Bobby Leonard

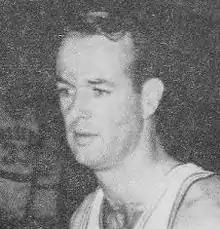
Leonard, circa 1962

William Robert "Slick" Leonard (July 17, 1932April 13, 2021) was an American professional basketball player, coach and color commentator. He played college basketball for the Indiana Hoosiers, where he was a two-time All-American and a member of their national championship squad in 1953. After playing professionally in the National Basketball Association (NBA), Leonard coached the Indiana Pacers to three American Basketball Association (ABA) championships. He was inducted into the Naismith Memorial Basketball Hall of Fame as a coach in 2014.